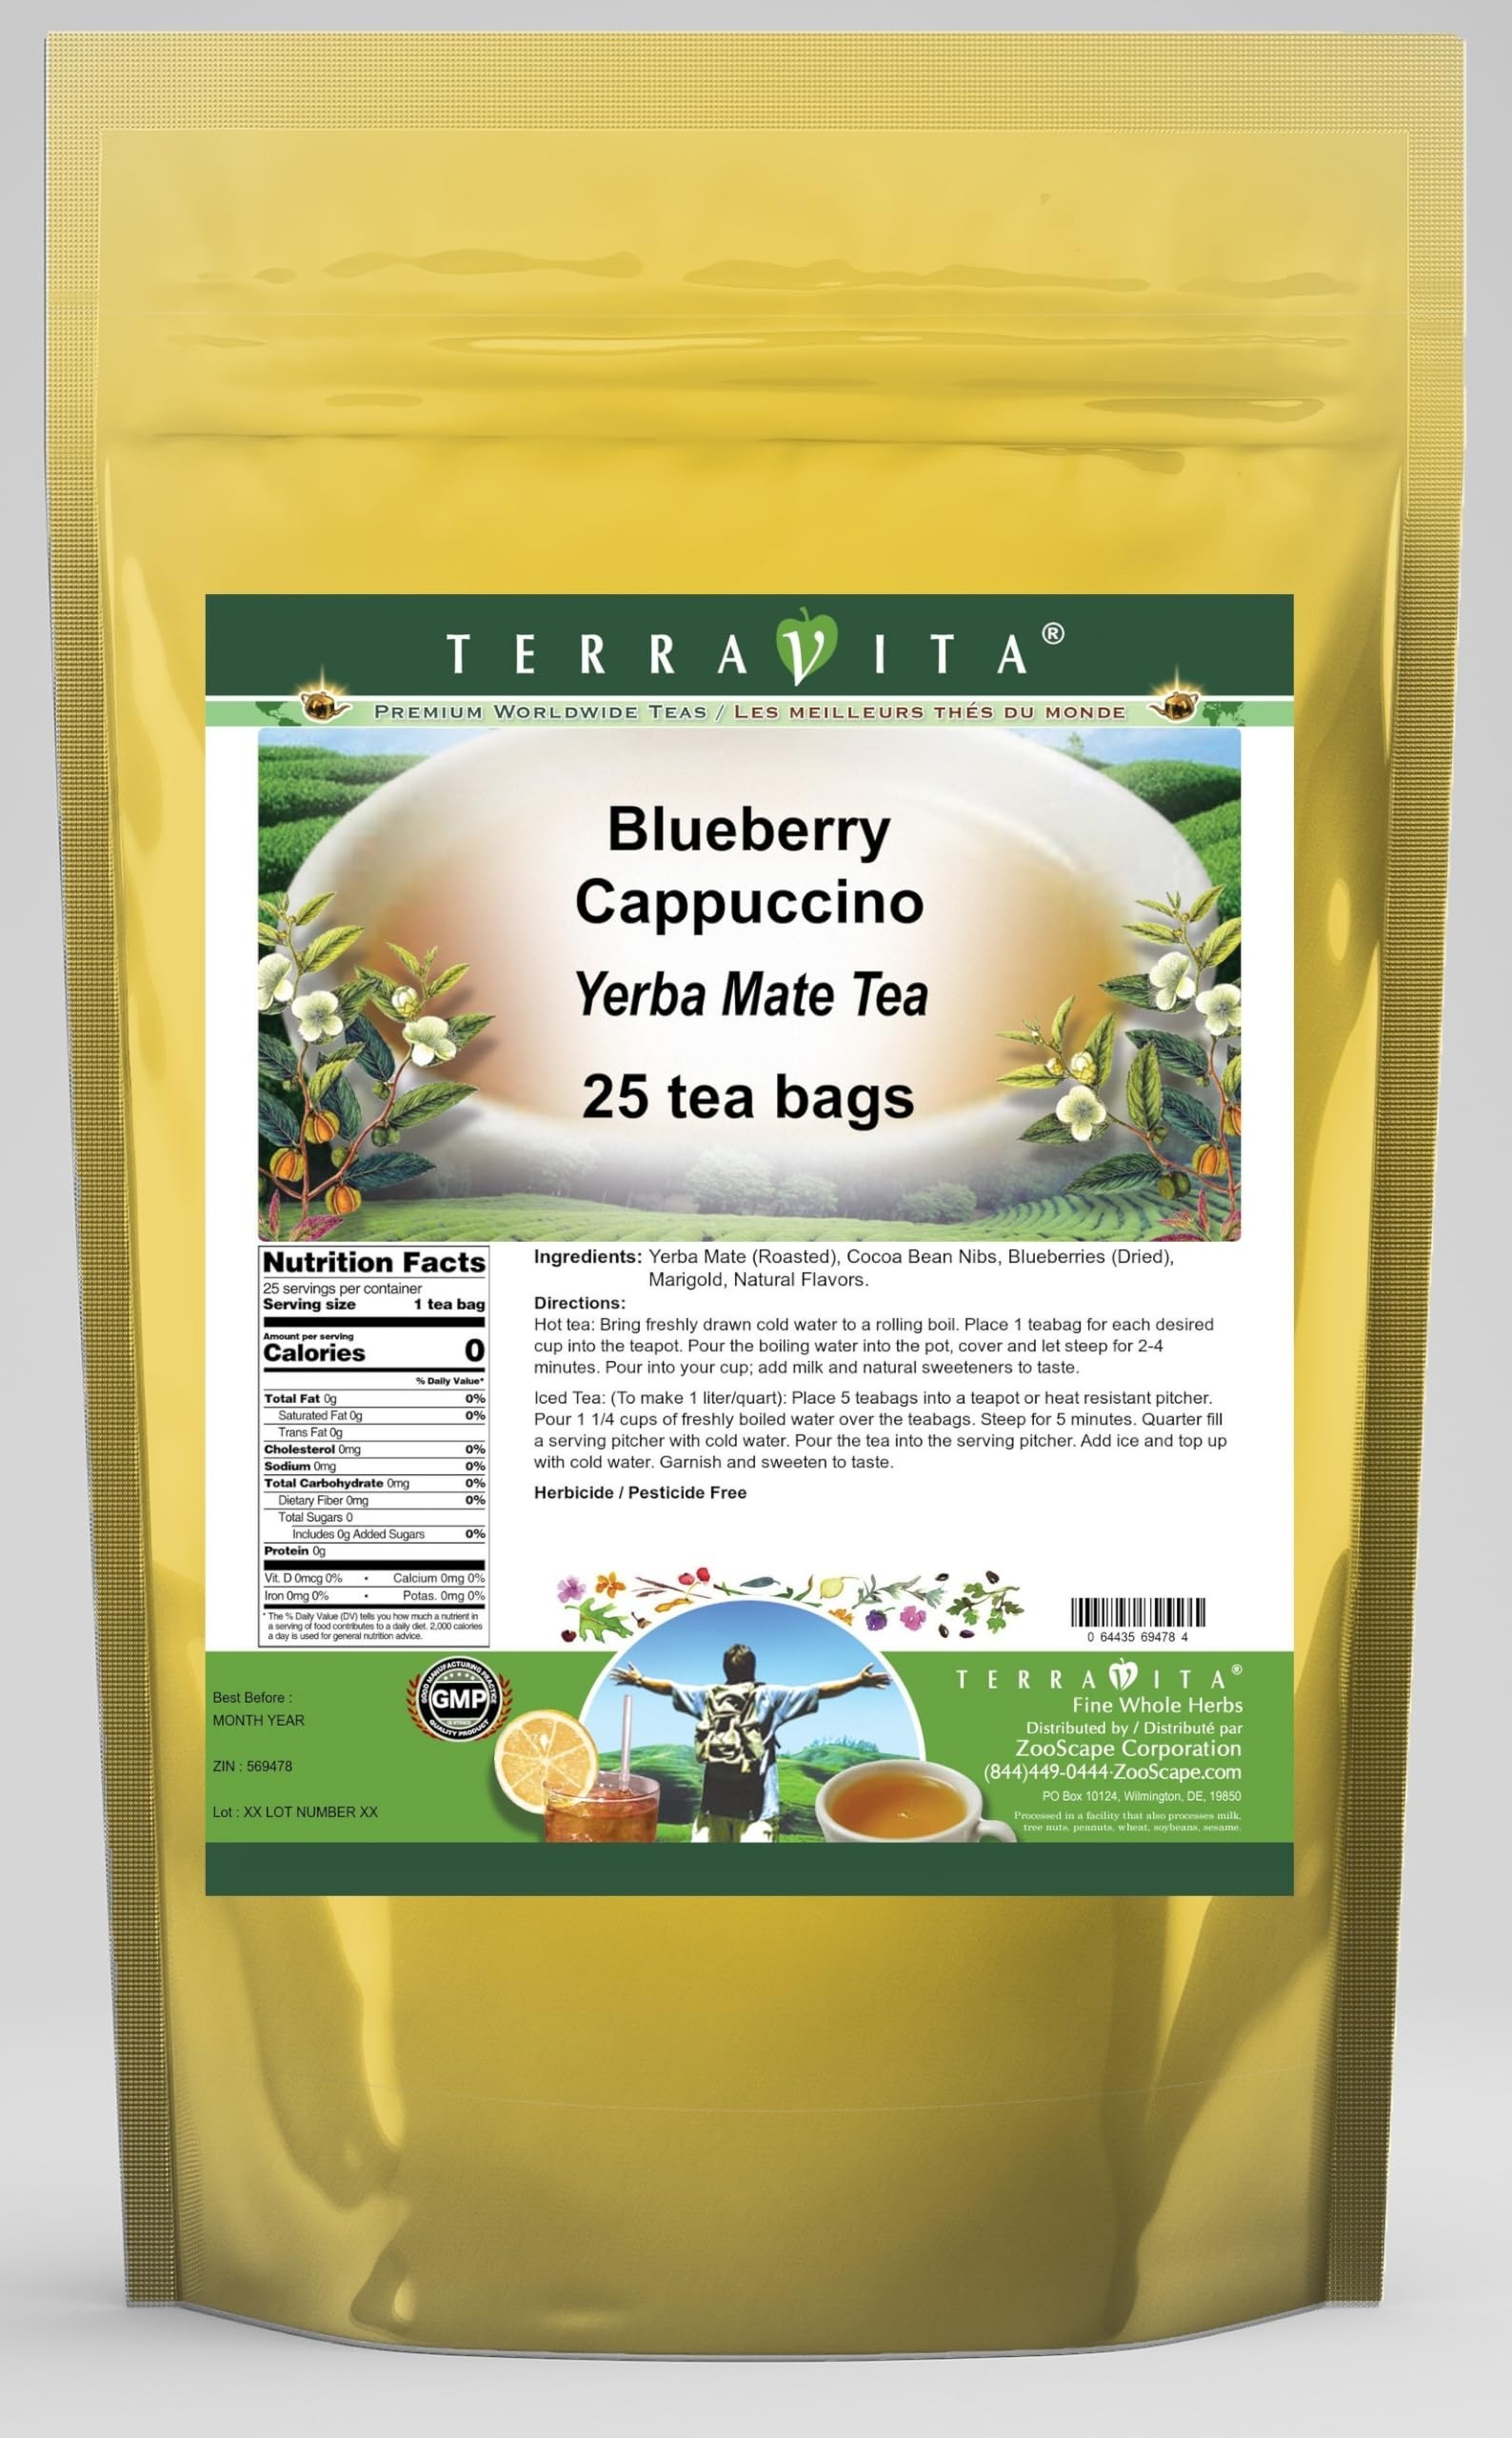
Item Name: Blueberry Cappuccino Yerba Mate Tea (25 tea bags, ZIN: 569478) - 3 Pack
Bullet Point 1: Our Blueberry Cappuccino Yerba Mate tea is a scrumptuous all-natural flavored Yerba Mate coffee substitute with Cocoa Bean Nibs, Blueberries and Marigold that will refresh you with its terrific taste! You will enjoy the earthy and acidity-free Blueberry Cappuccino aroma and flavor again and again! - Ingredients: Yerba Mate, Cocoa Bean Nibs, Blueberries, Marigold and Natural Blueberry Cappuccino Flavor.
Bullet Point 2: No fillers.
Bullet Point 3: Manufacturer: TerraVita
Bullet Point 4: Size: 25 tea bags
Bullet Point 5: Yerba Mate Tea Bags - Packed in a convenient upright pouch!
Product Description: Our Blueberry Cappuccino Yerba Mate tea is a scrumptuous all-natural flavored Yerba Mate coffee substitute with Cocoa Bean Nibs, Blueberries and Marigold that will refresh you with its terrific taste! You will enjoy the earthy and acidity-free Blueberry Cappuccino aroma and flavor again and again! - Ingredients: Yerba Mate, Cocoa Bean Nibs, Blueberries, Marigold and Natural Blueberry Cappuccino Flavor. - Hot tea brewing method: Bring freshly drawn cold water to a rolling boil. Place 1 teabag for each desired cup into the teapot. Pour the boiling water into the pot, cover and let steep for 2-4 minutes. Pour into your cup; add milk and natural sweeteners to taste. - Iced tea brewing method: (To make 1 liter/quart): Place 5 teabags into a teapot or heat resistant pitcher. Pour 1 1/4 cups of freshly boiled water over the teabags. Steep for 5 minutes. Quarter fill a serving pitcher with cold water. Pour the tea into the serving pitcher. Add ice and top up with cold water. Garnish and sweeten to taste. - TerraVita is an exclusive line of premium-quality, natural source products that use only the finest, purest and most potent ingredients found around the world. TerraVita is hallmarked by the highest possible standards of purity, potency, stability and freshness. All of our products are prepared with the highest elements of quality control, from raw materials through the entire manufacturing process, up to and including the moment that the bottles or bags are sealed for freshness and shipped out to you. Our highest possible standards are certified by independent laboratories and backed by our personal guarantee. - TerraVita exists to meet and ensure your family's health and wellness without the harmful effects of chemicals and health products. We strive to make all of our prod
Value: 75.0
Unit: Count

Price: 54.69